Patrick Ryan (Irish priest)

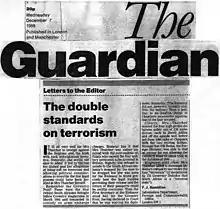
Article from "The Guardian"

On 1 December 1988, the Attorney General, Sir Patrick Mayhew, asserted that the extradition paperwork sent to Ireland was in order and the government's claim to have Ryan extradited should be acceded to. However, Ryan said that he would rather die than face a British tribunal as he believed Irish people could never receive justice through the British legal system.